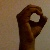
The image shows a hand gesture representing the letter 'O' in Indian Sign Language.